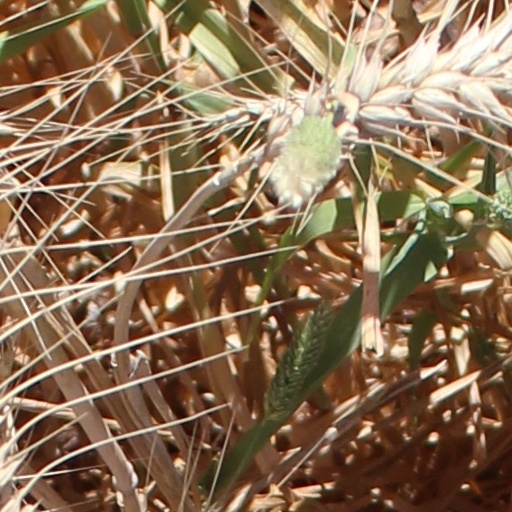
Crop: wheat